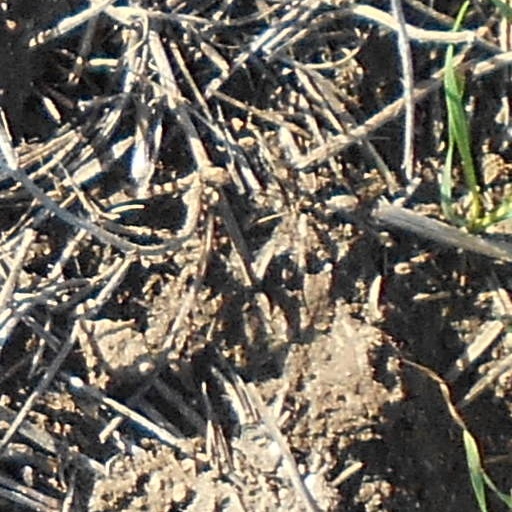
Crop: wheat